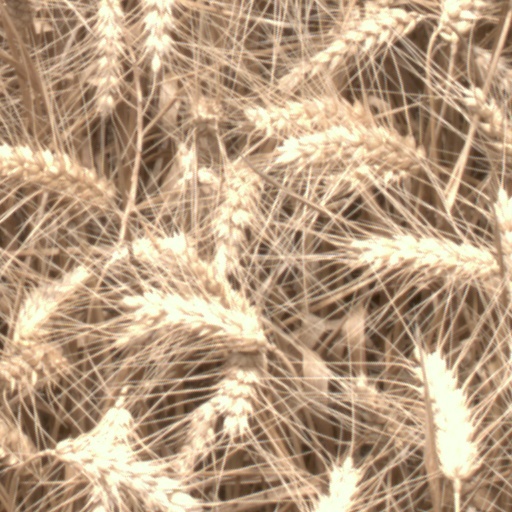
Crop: wheat